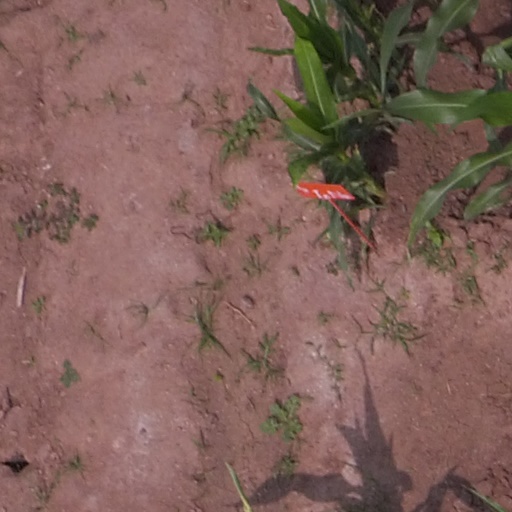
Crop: maize; corn